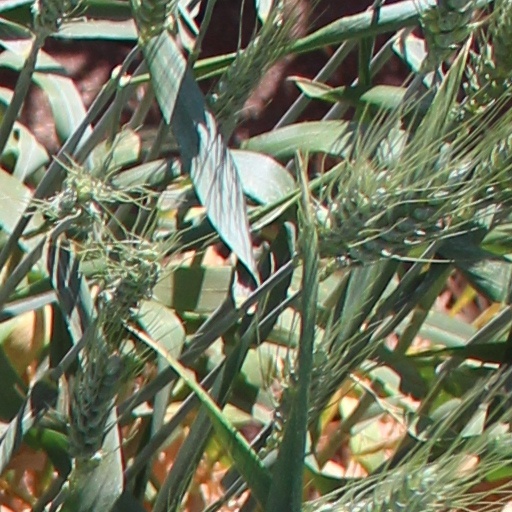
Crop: wheat